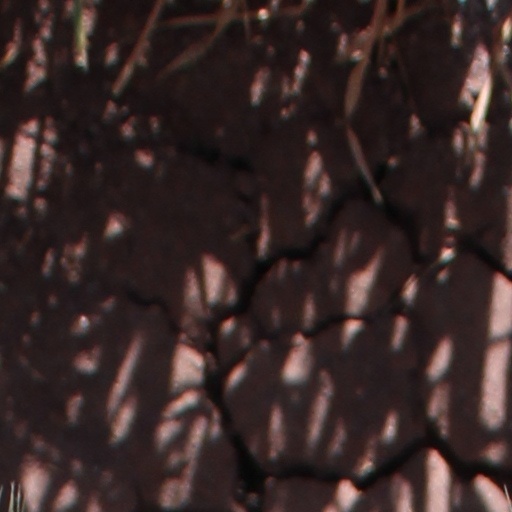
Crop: wheat